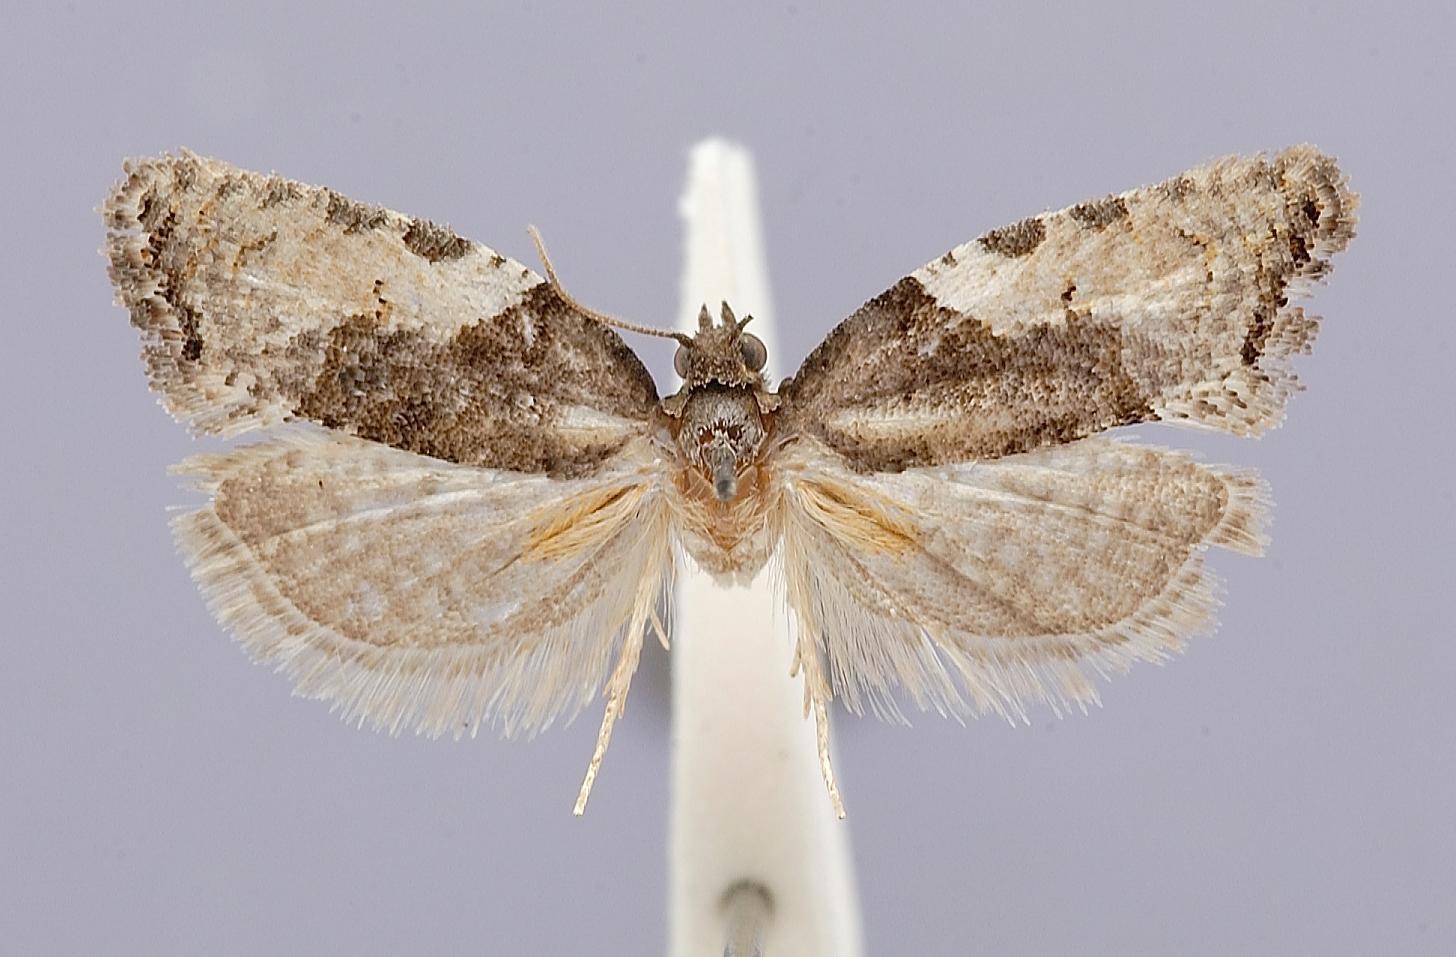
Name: Ptychocroca lineabasalis
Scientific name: Ptychocroca lineabasalis Brown & Razowski, 2003
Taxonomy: Animalia, Arthropoda, Insecta, Lepidoptera, Tortricidae, Tortricinae
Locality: Santiago Province, 7 km N Santiago, 500 m, Santiago, Chile
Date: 19 Nov 1981 to 20 Nov 1981